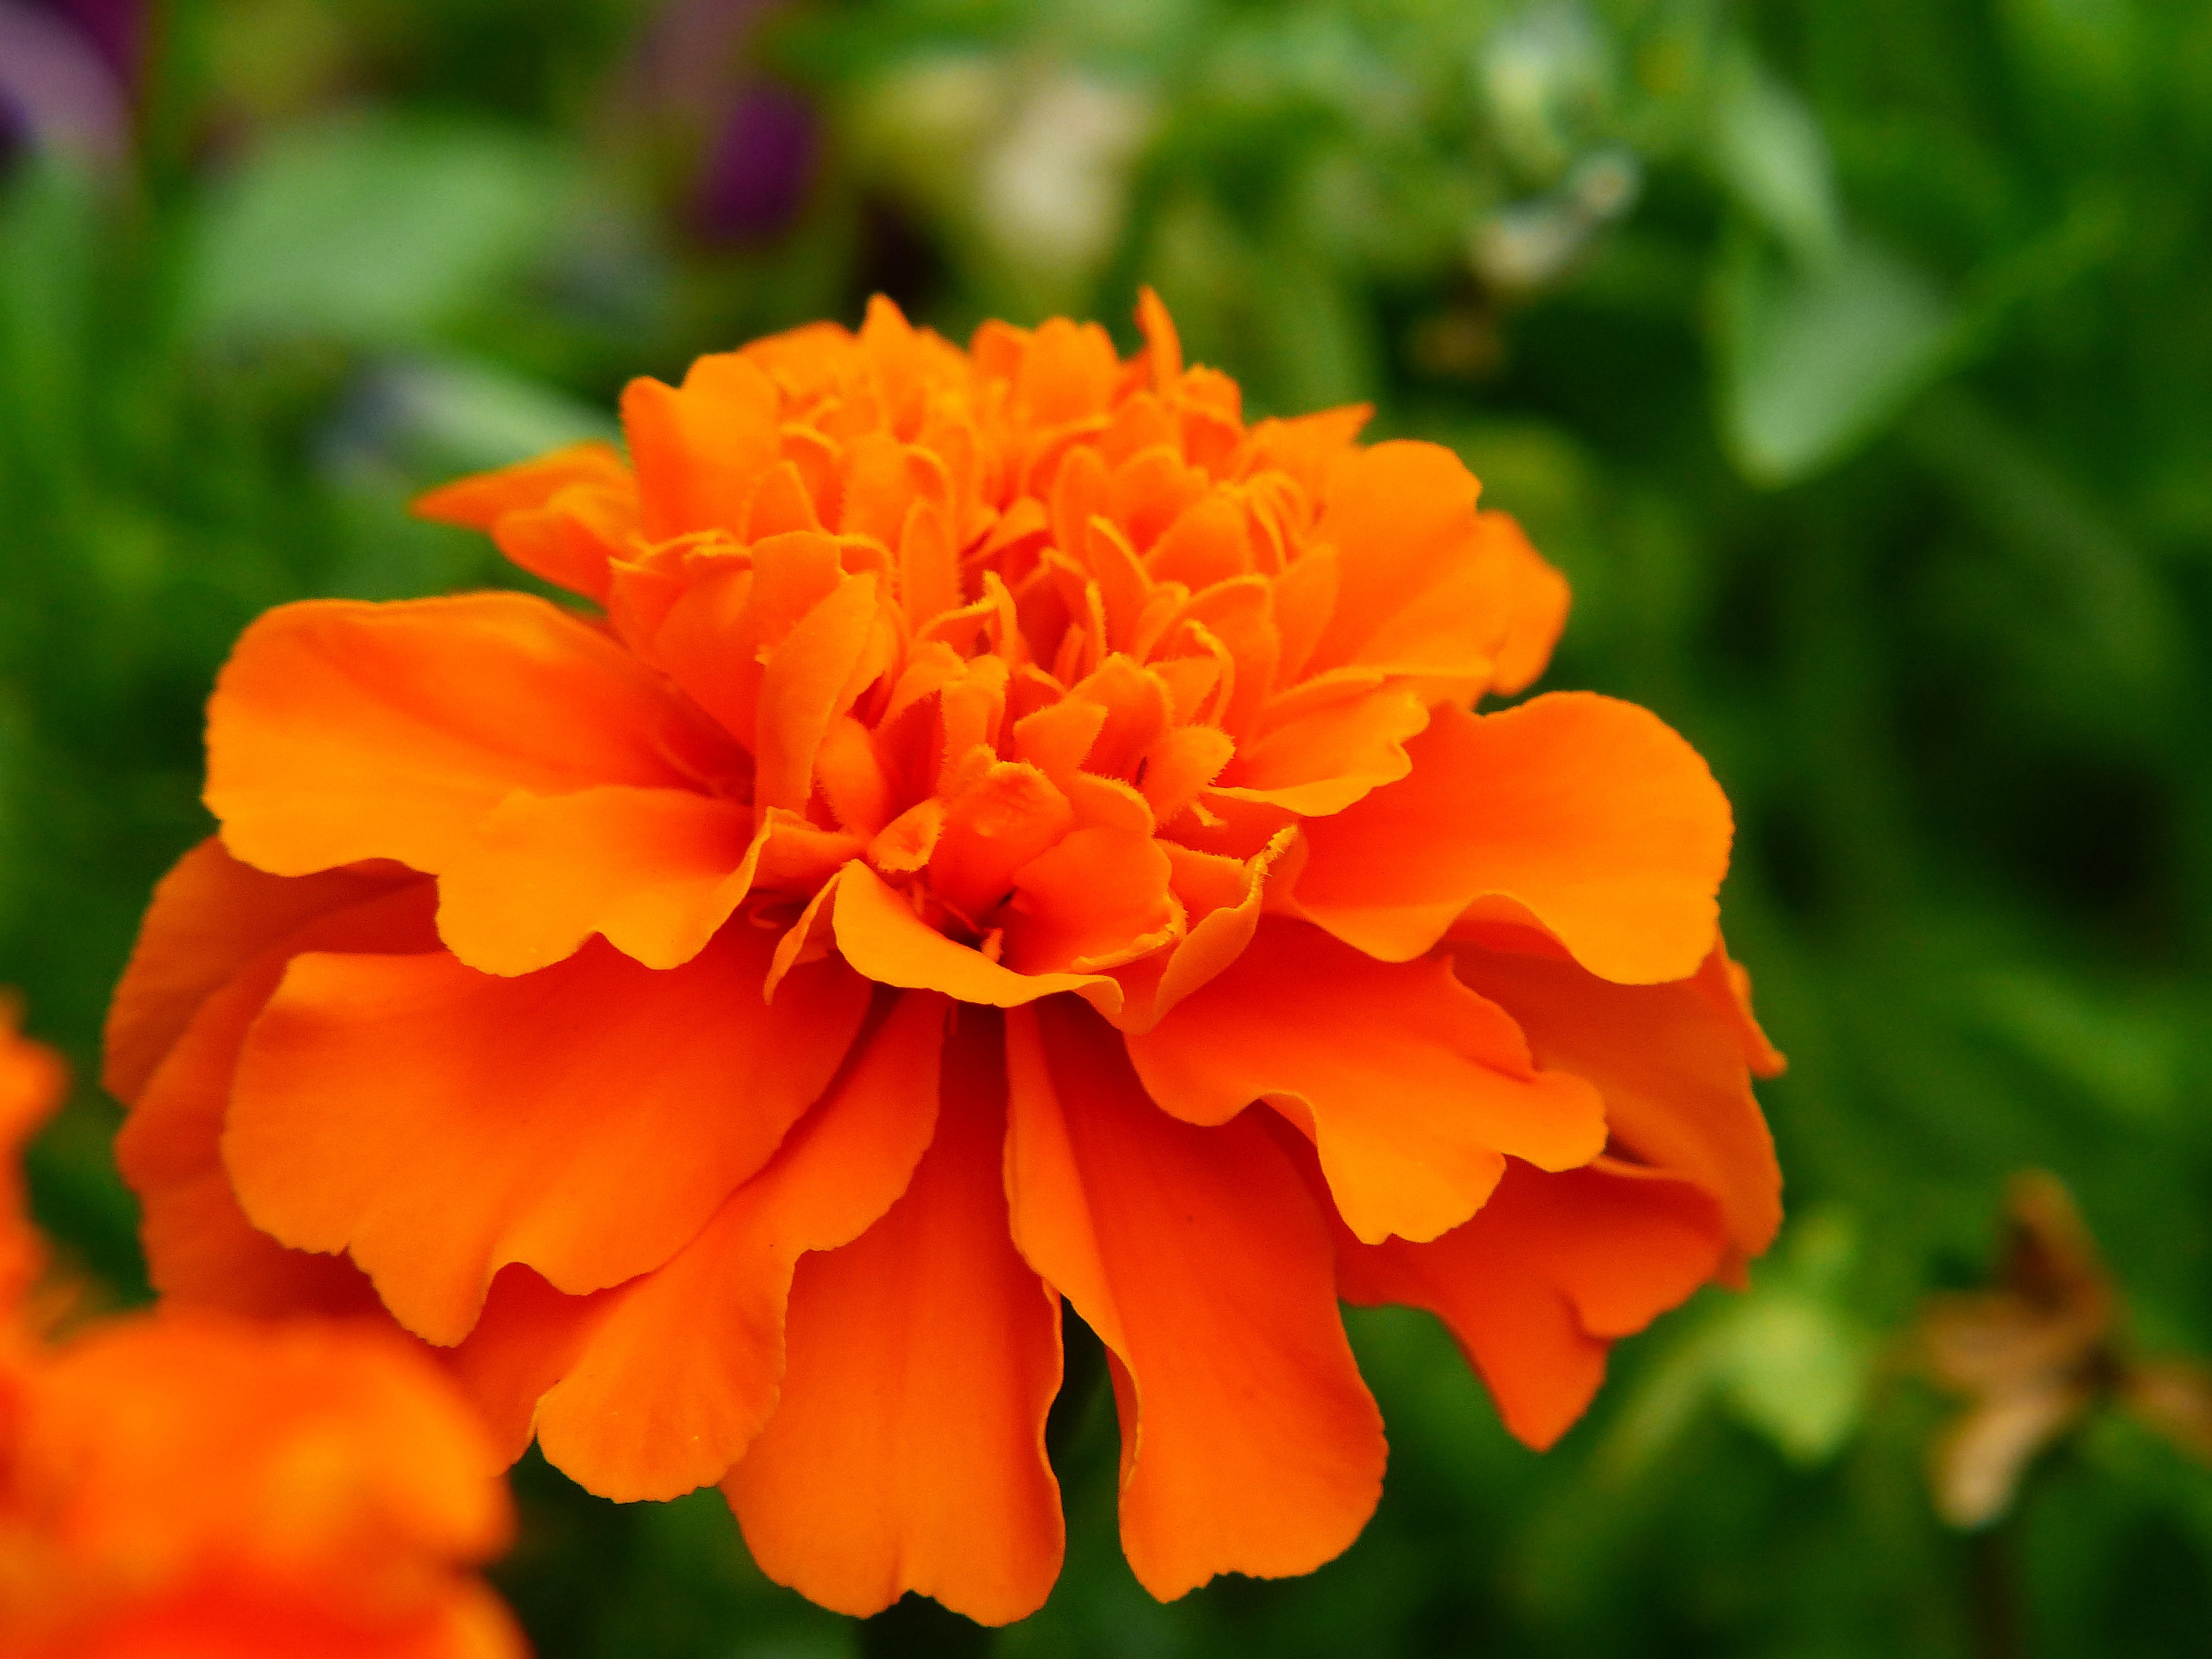
blossom, plant, flower, petal, bloom, orange, herb, botany, yellow, flora, wildflower, beautiful, flower meadow, marigold, composites, macro photography, flowering plant, calendula, orange yellow, annual plant, land plant